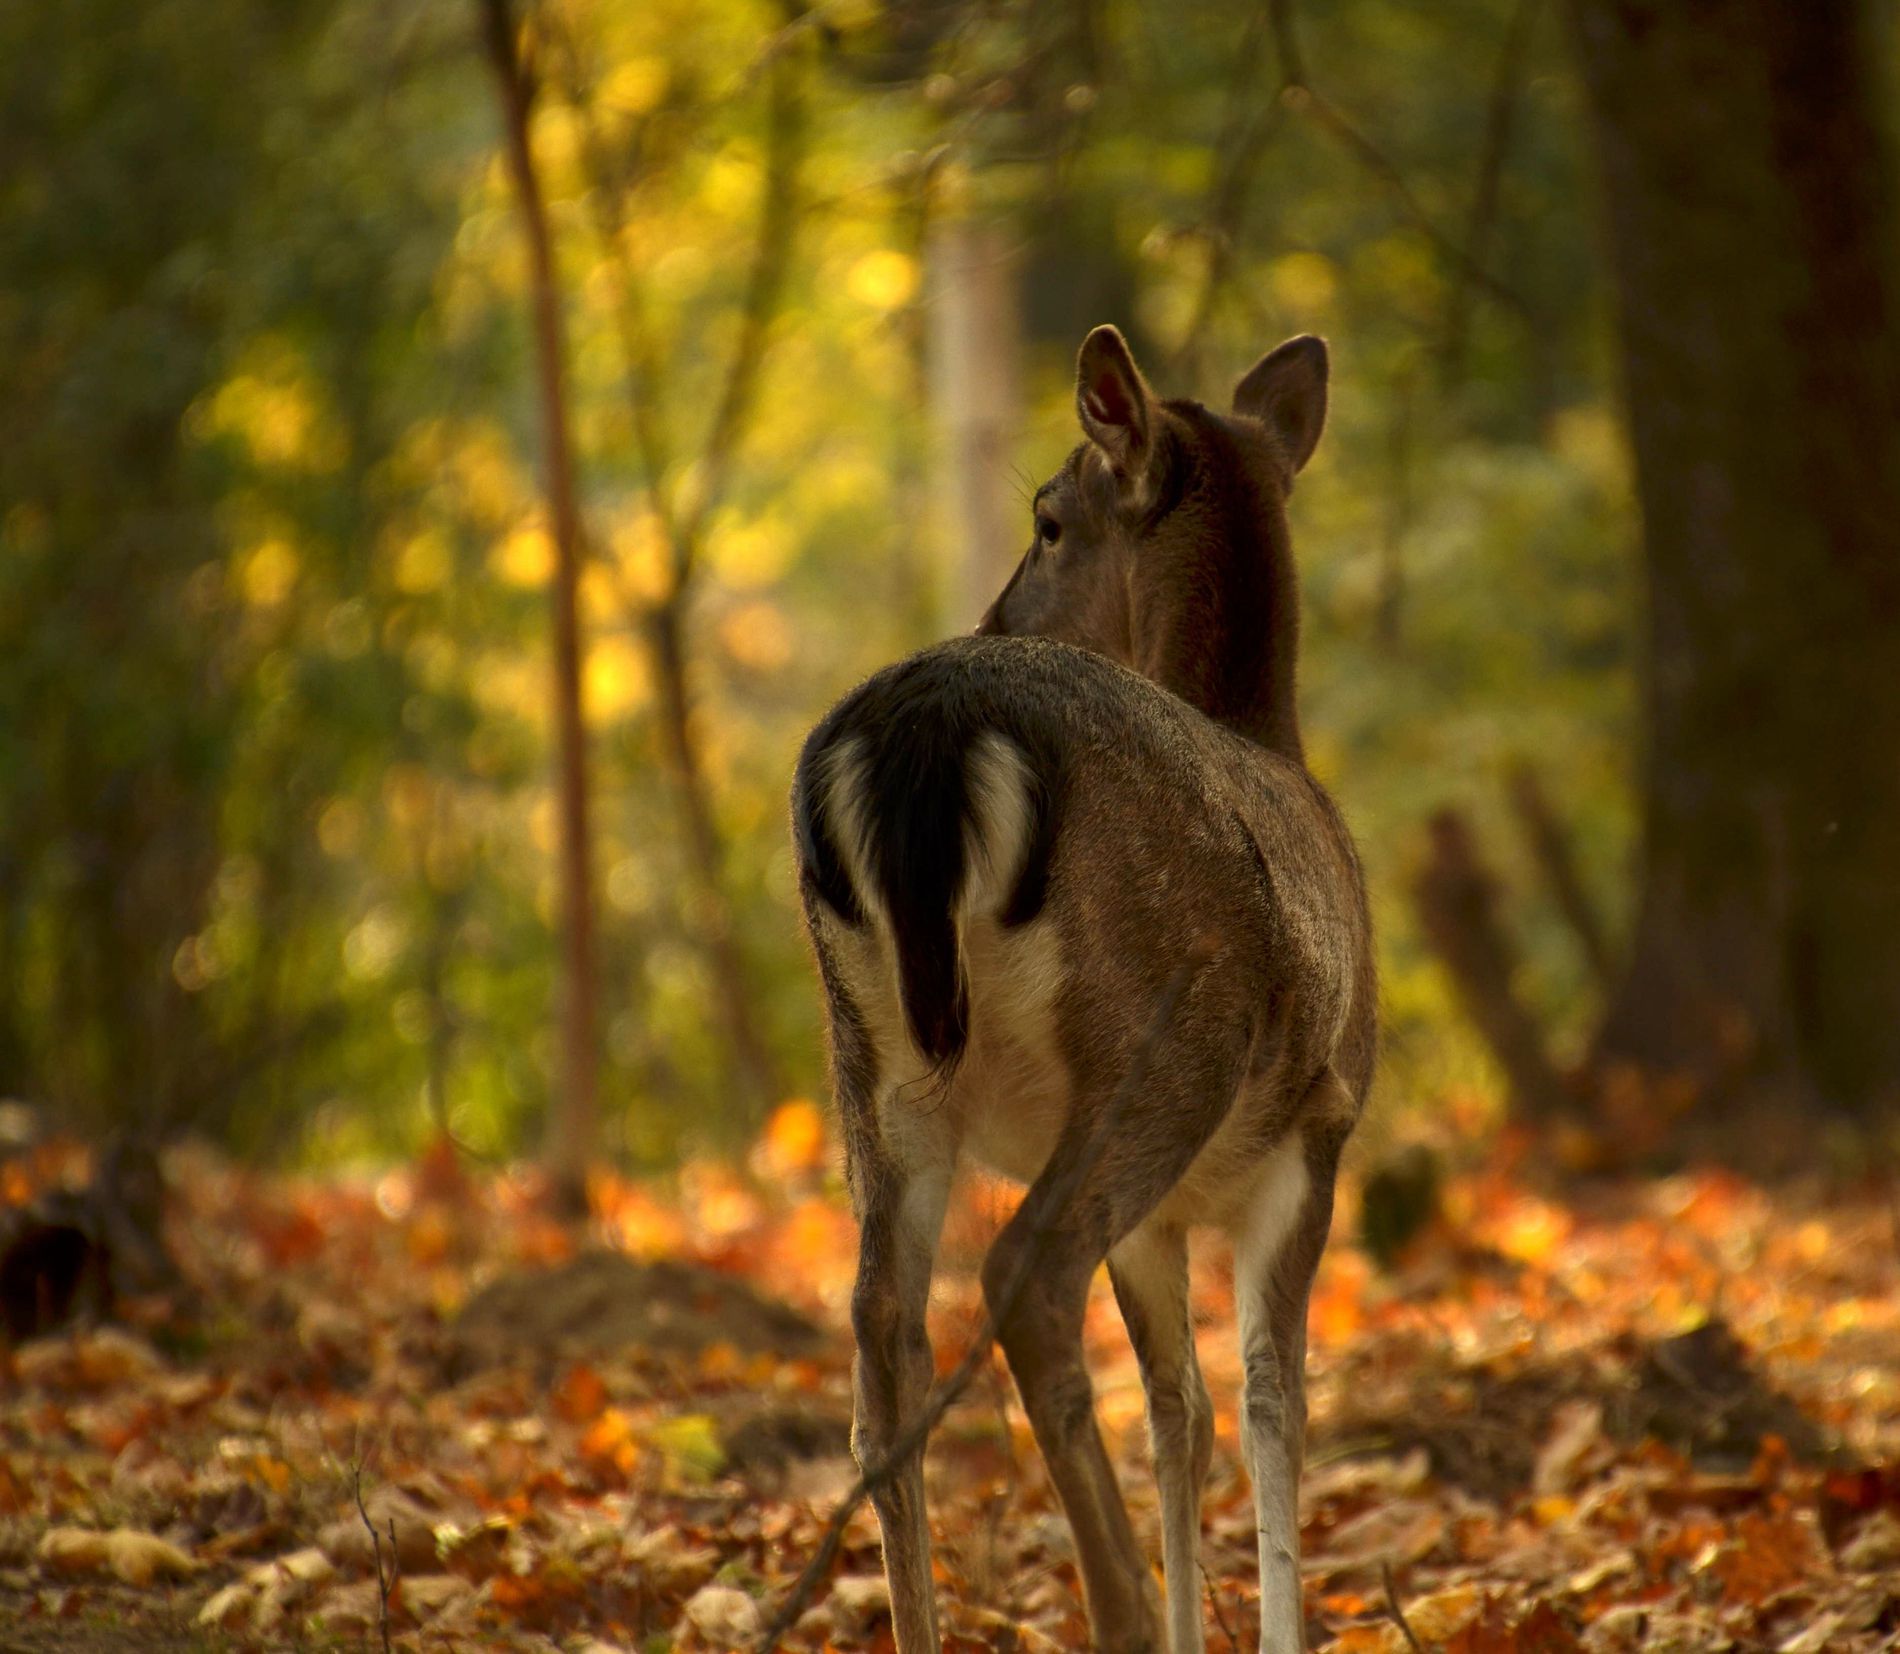
Deer in Autumn Forest
The image shows a young deer standing in the middle of an autumn forest. The deer has brown fur and a black and white tail. The trees in the forest are shades of green and gold, and their leaves have fallen to the ground, indicating the arrival of autumn.
Shot at eye-level. The image captures a young deer with brown fur and a black and white tail standing in the middle of a peaceful autumn forest bathed in warm, golden sunlight. The sun illuminates the forest, revealing the fallen leaves on the forest floor. The background consists of blurred trees and leaves, highlighting the delicate details of the deer. The combination of warm colors creates a sense of quiet solitude.
Labels: Animal, Deer, Mammal, Wildlife, Antelope, Autumn, Outdoors, Plant, Vegetation, Nature, Forest
Camera: NIKON CORPORATION NIKON D7000
Aperture: F6.3
Exposure: 1/250 sec
ISO: 100
Focal length: 330.0 mm